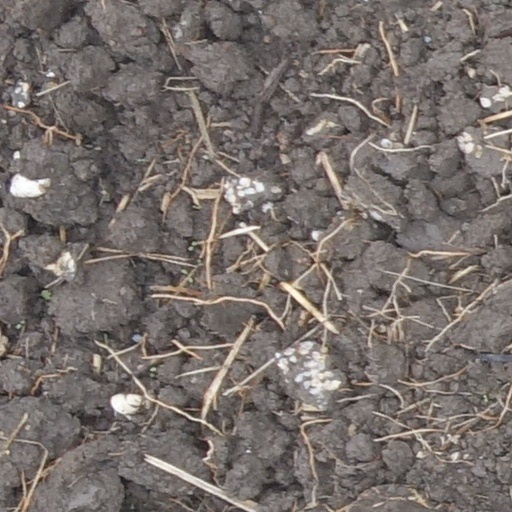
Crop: wheat